Avrodh: The Siege Within 2

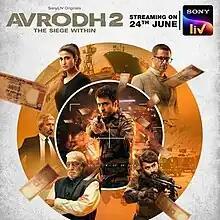

Avrodh: The Siege Within 2 is an Indian Hindi-language military drama espionage streaming television series which premiered on SonyLIV on 24 June 2022. It was directed by Raj Acharya, and stars Abir Chatterjee in the lead role. The series is a standalone sequel to "". It is based on operations conducted by the Indian Army to stop terrorist attacks and spread of fake notes, eventually leading to the implementation of demonetisation. The series is a fictionalised retelling of the chapter, ‘"Just tell me when to begin Sir"’, from the book "India’s Most Fearless 2", written by Shiv Aroor and Rahul Singh.